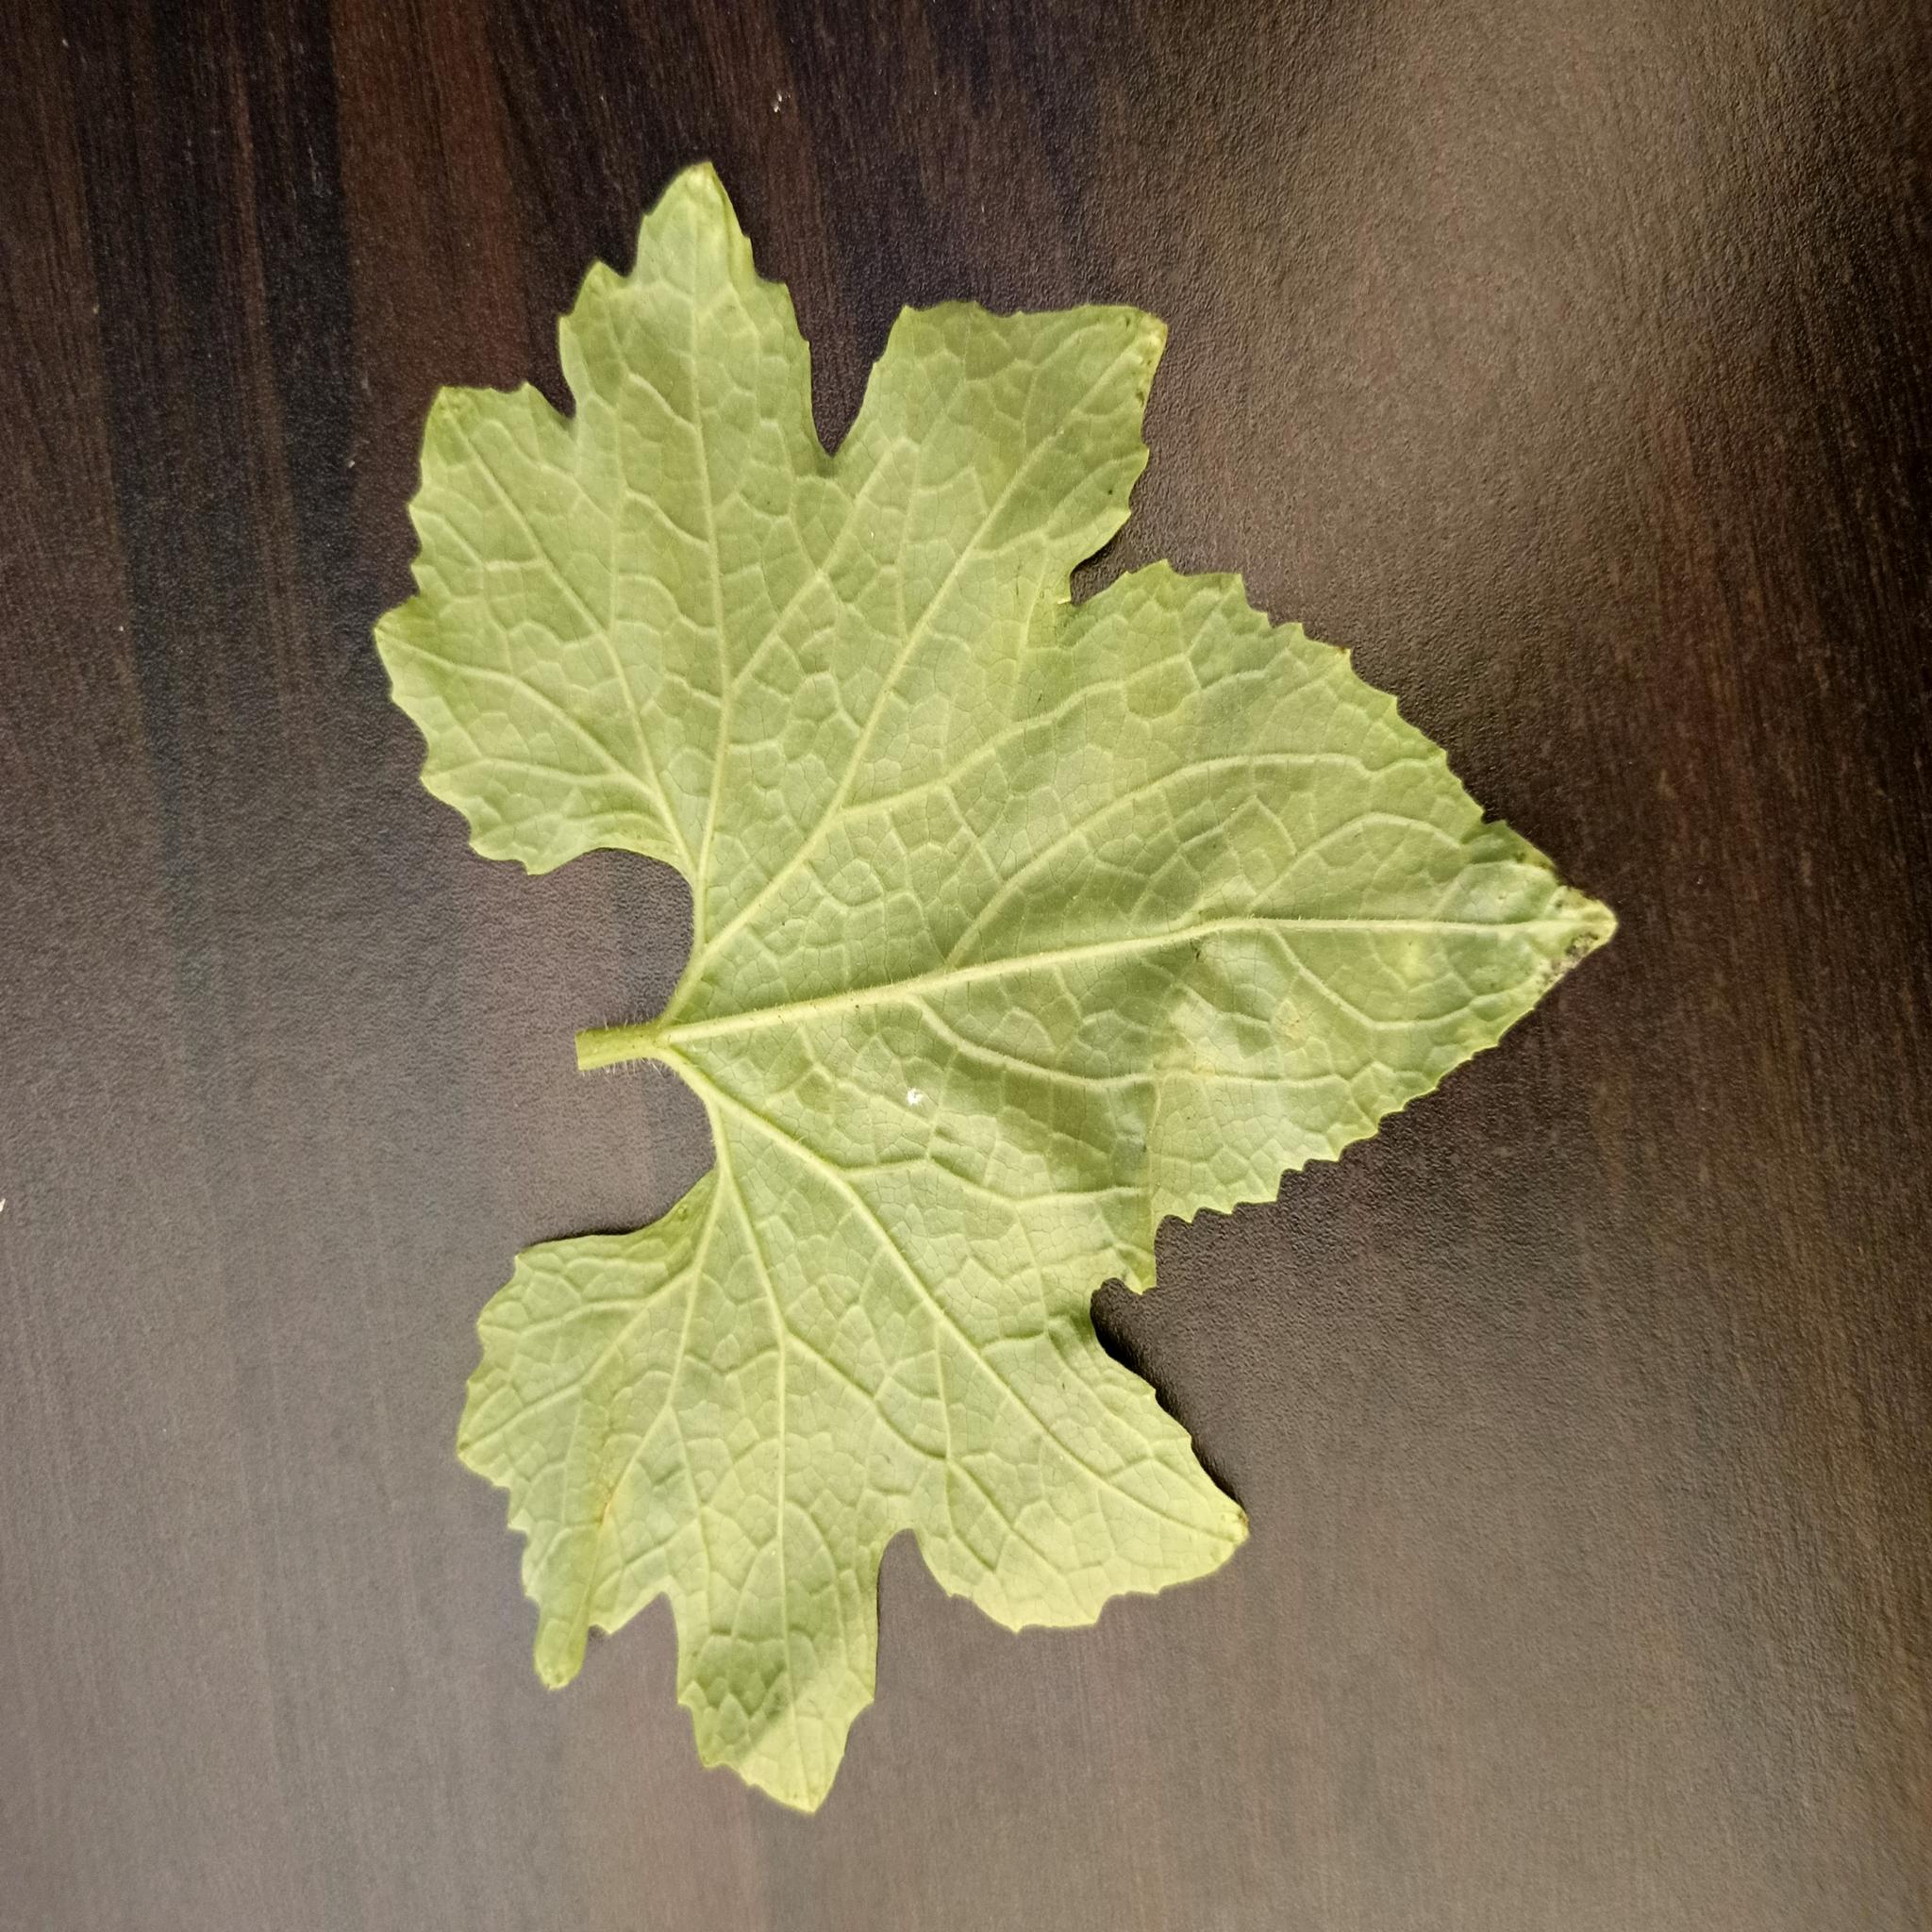
Label: Leaf curl